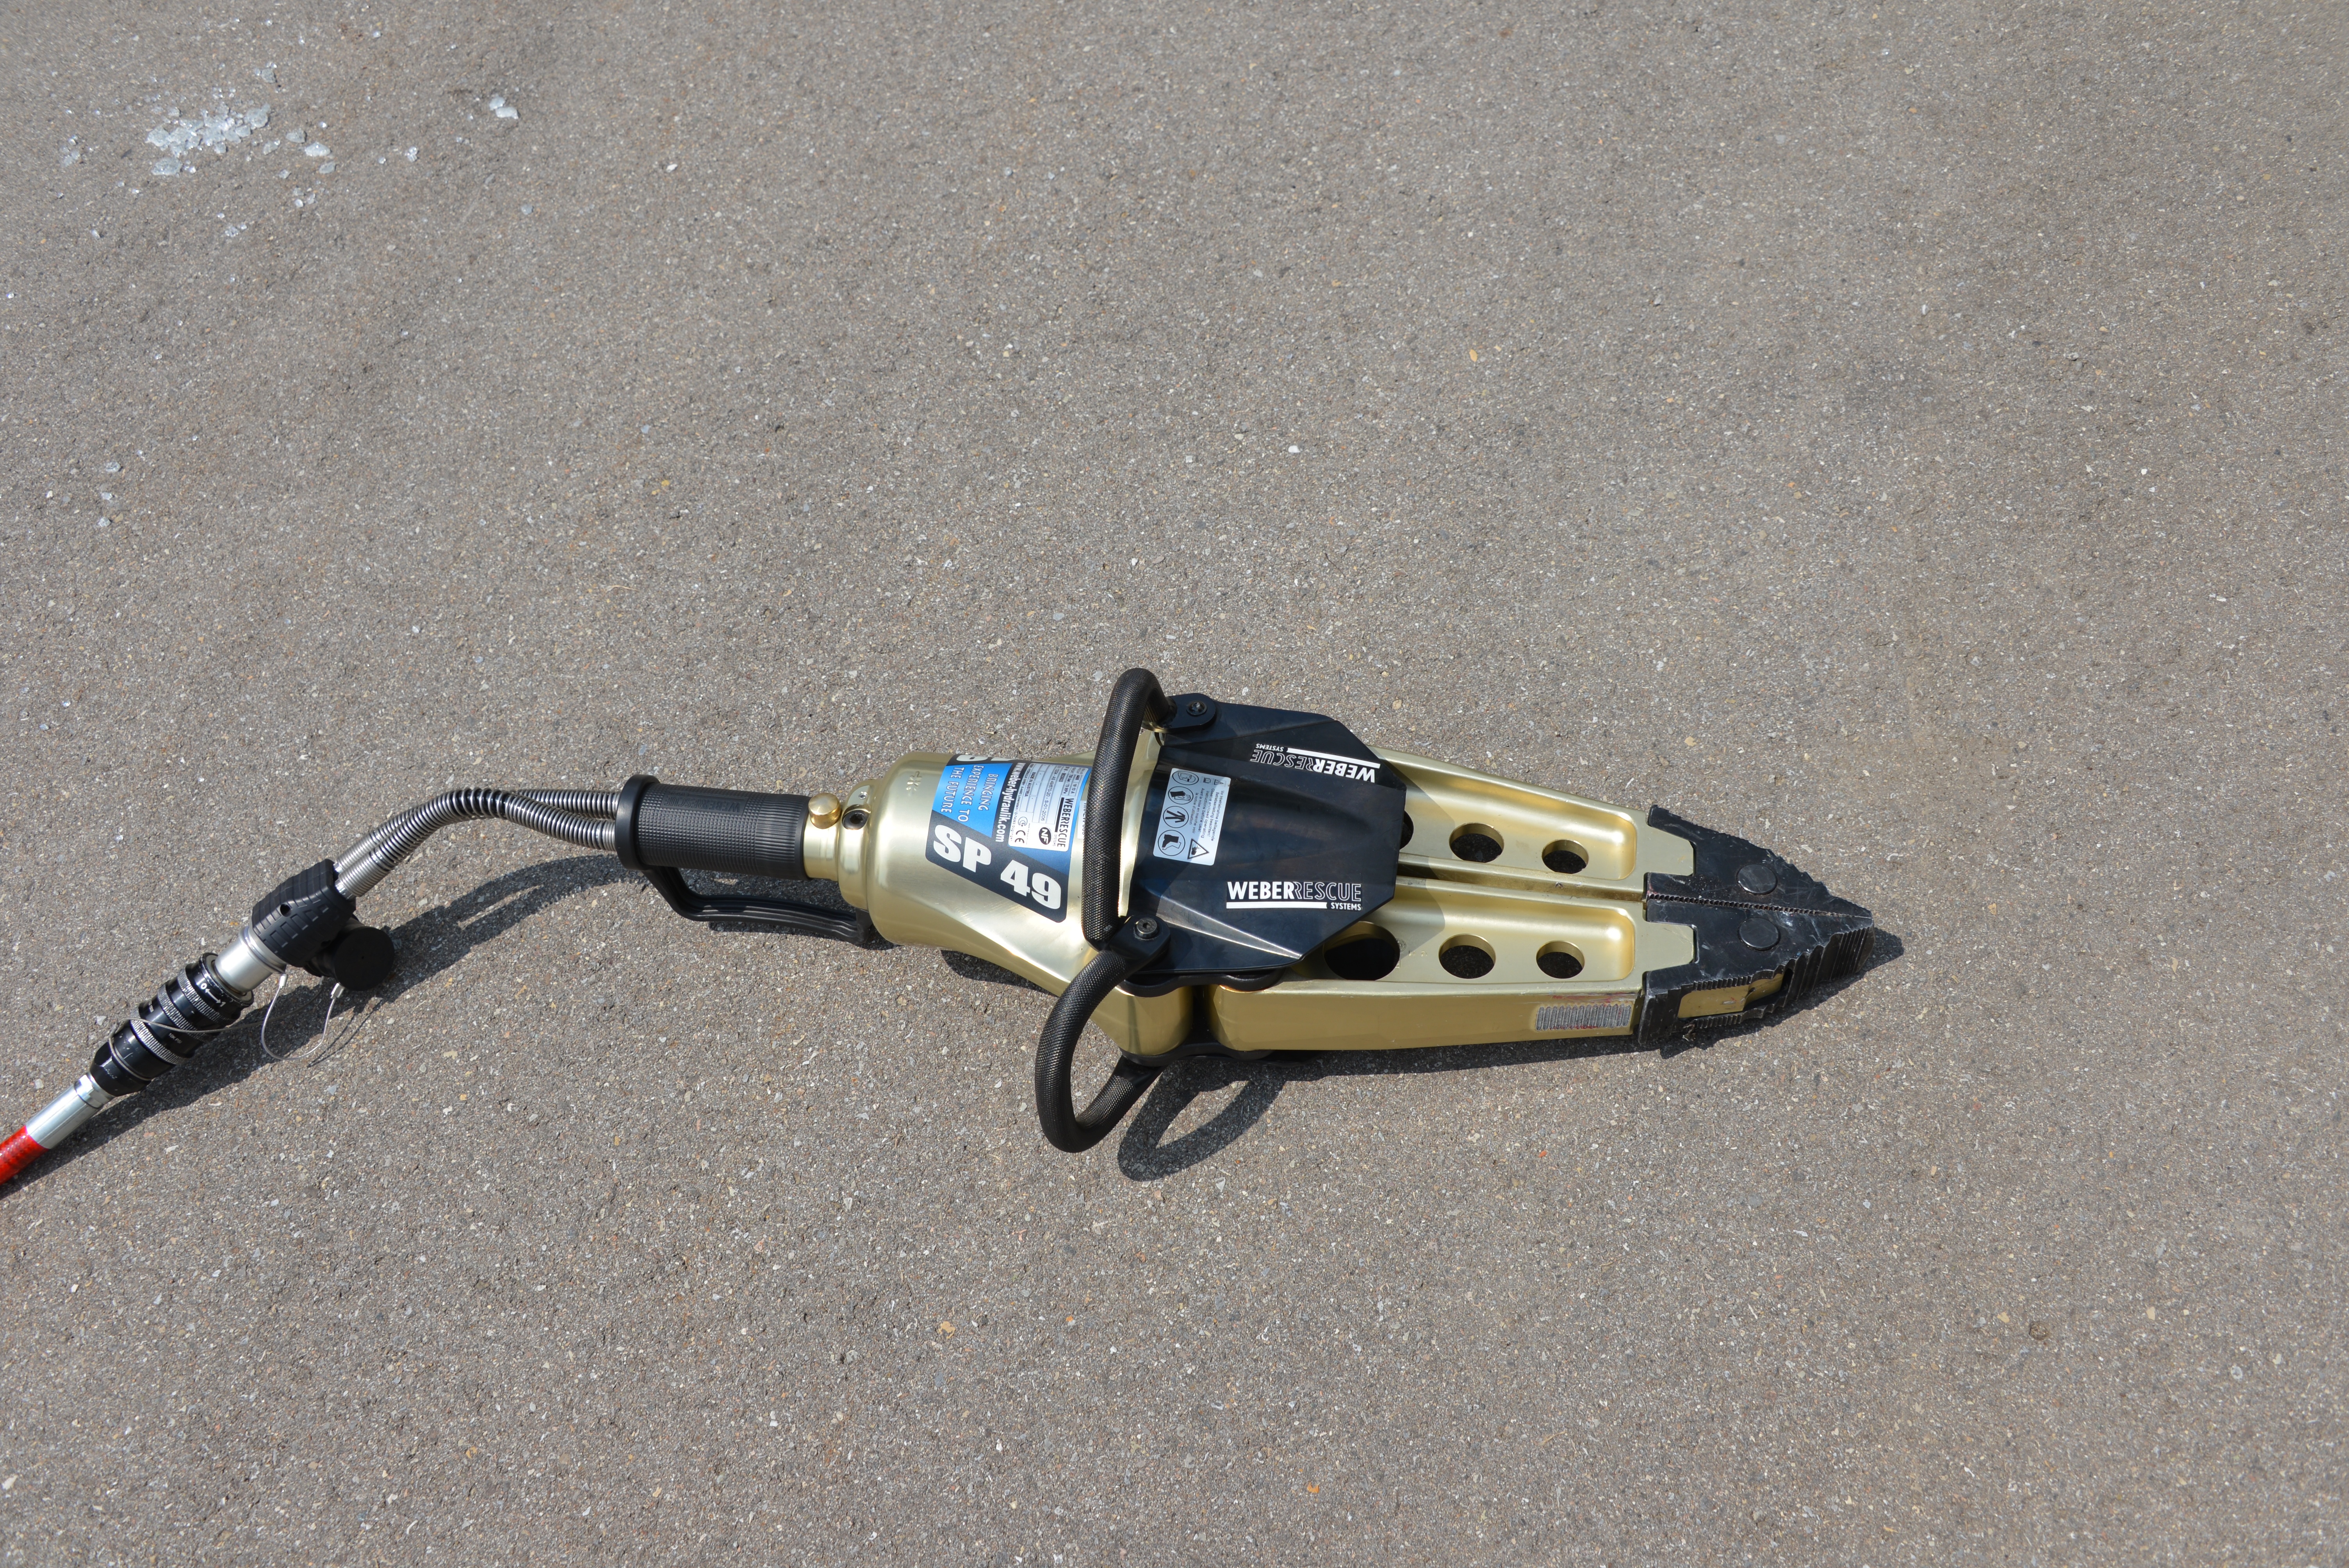
vehicle, fire, help, pliers, emergency, scissors, fire tongs, fire scissors